Ben Way

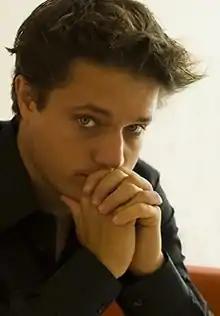
Ben Way in 2008

Ben Way is a serial entrepreneur and best selling author best known for his appearance on "Secret Millionaire", "The Startup Kids" and as a cast member on "." He started his first company at the age of 15. He went on to raise £25 million in his teens making him one of the first dot com millionaires.